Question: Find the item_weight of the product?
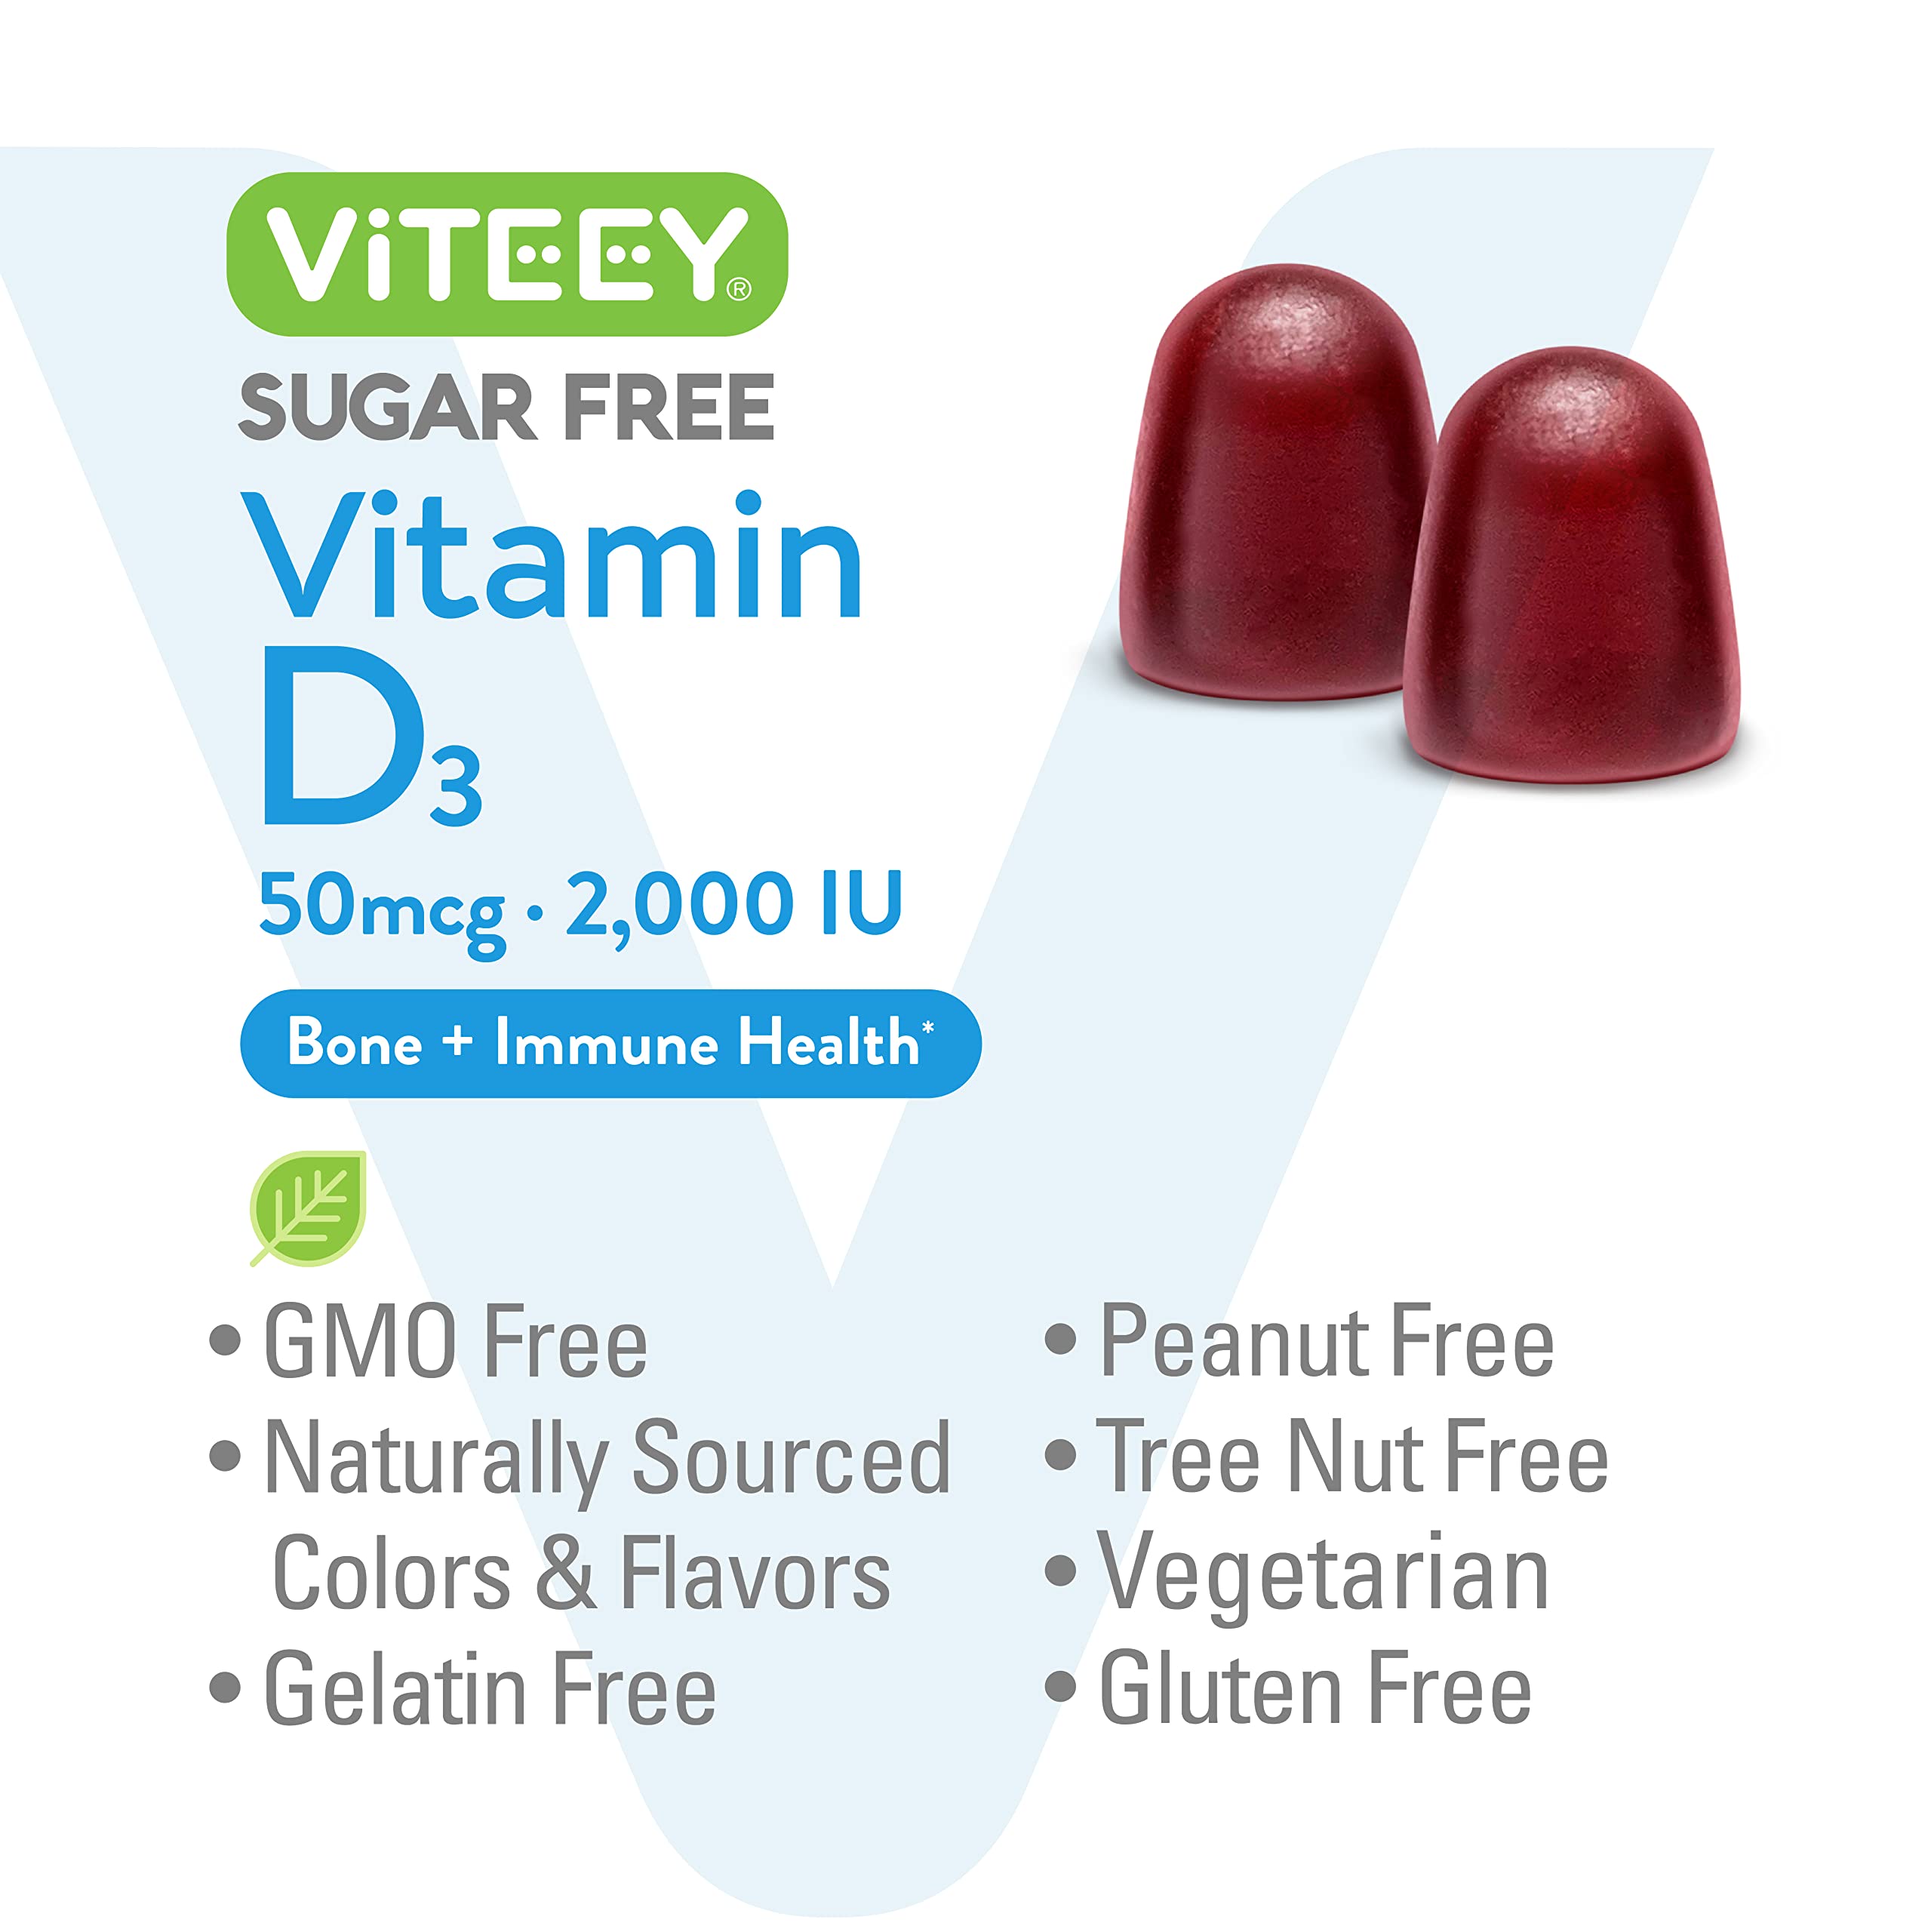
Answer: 50.0 microgram